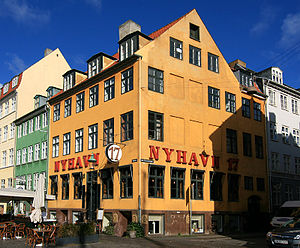
Fredede bygninger i Københavns Kommune, postnummer 10xx
Nyhavn 17, København. Bygget 1670. Fredet.
Denne liste over fredede bygninger i Københavns Kommune viser alle fredede bygninger i Københavns Kommune i postnumrene 10xx, bortset fra kirker. Listen bygger på data fra Kulturarvsstyrelsen.